Knaresborough Town A.F.C.

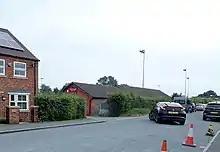
Manse Lane

The club play at Manse Lane, which has a brick-built covered stand on one side of the pitch. The ground has a capacity of 1,000, of which 73 is seated and 173 covered.